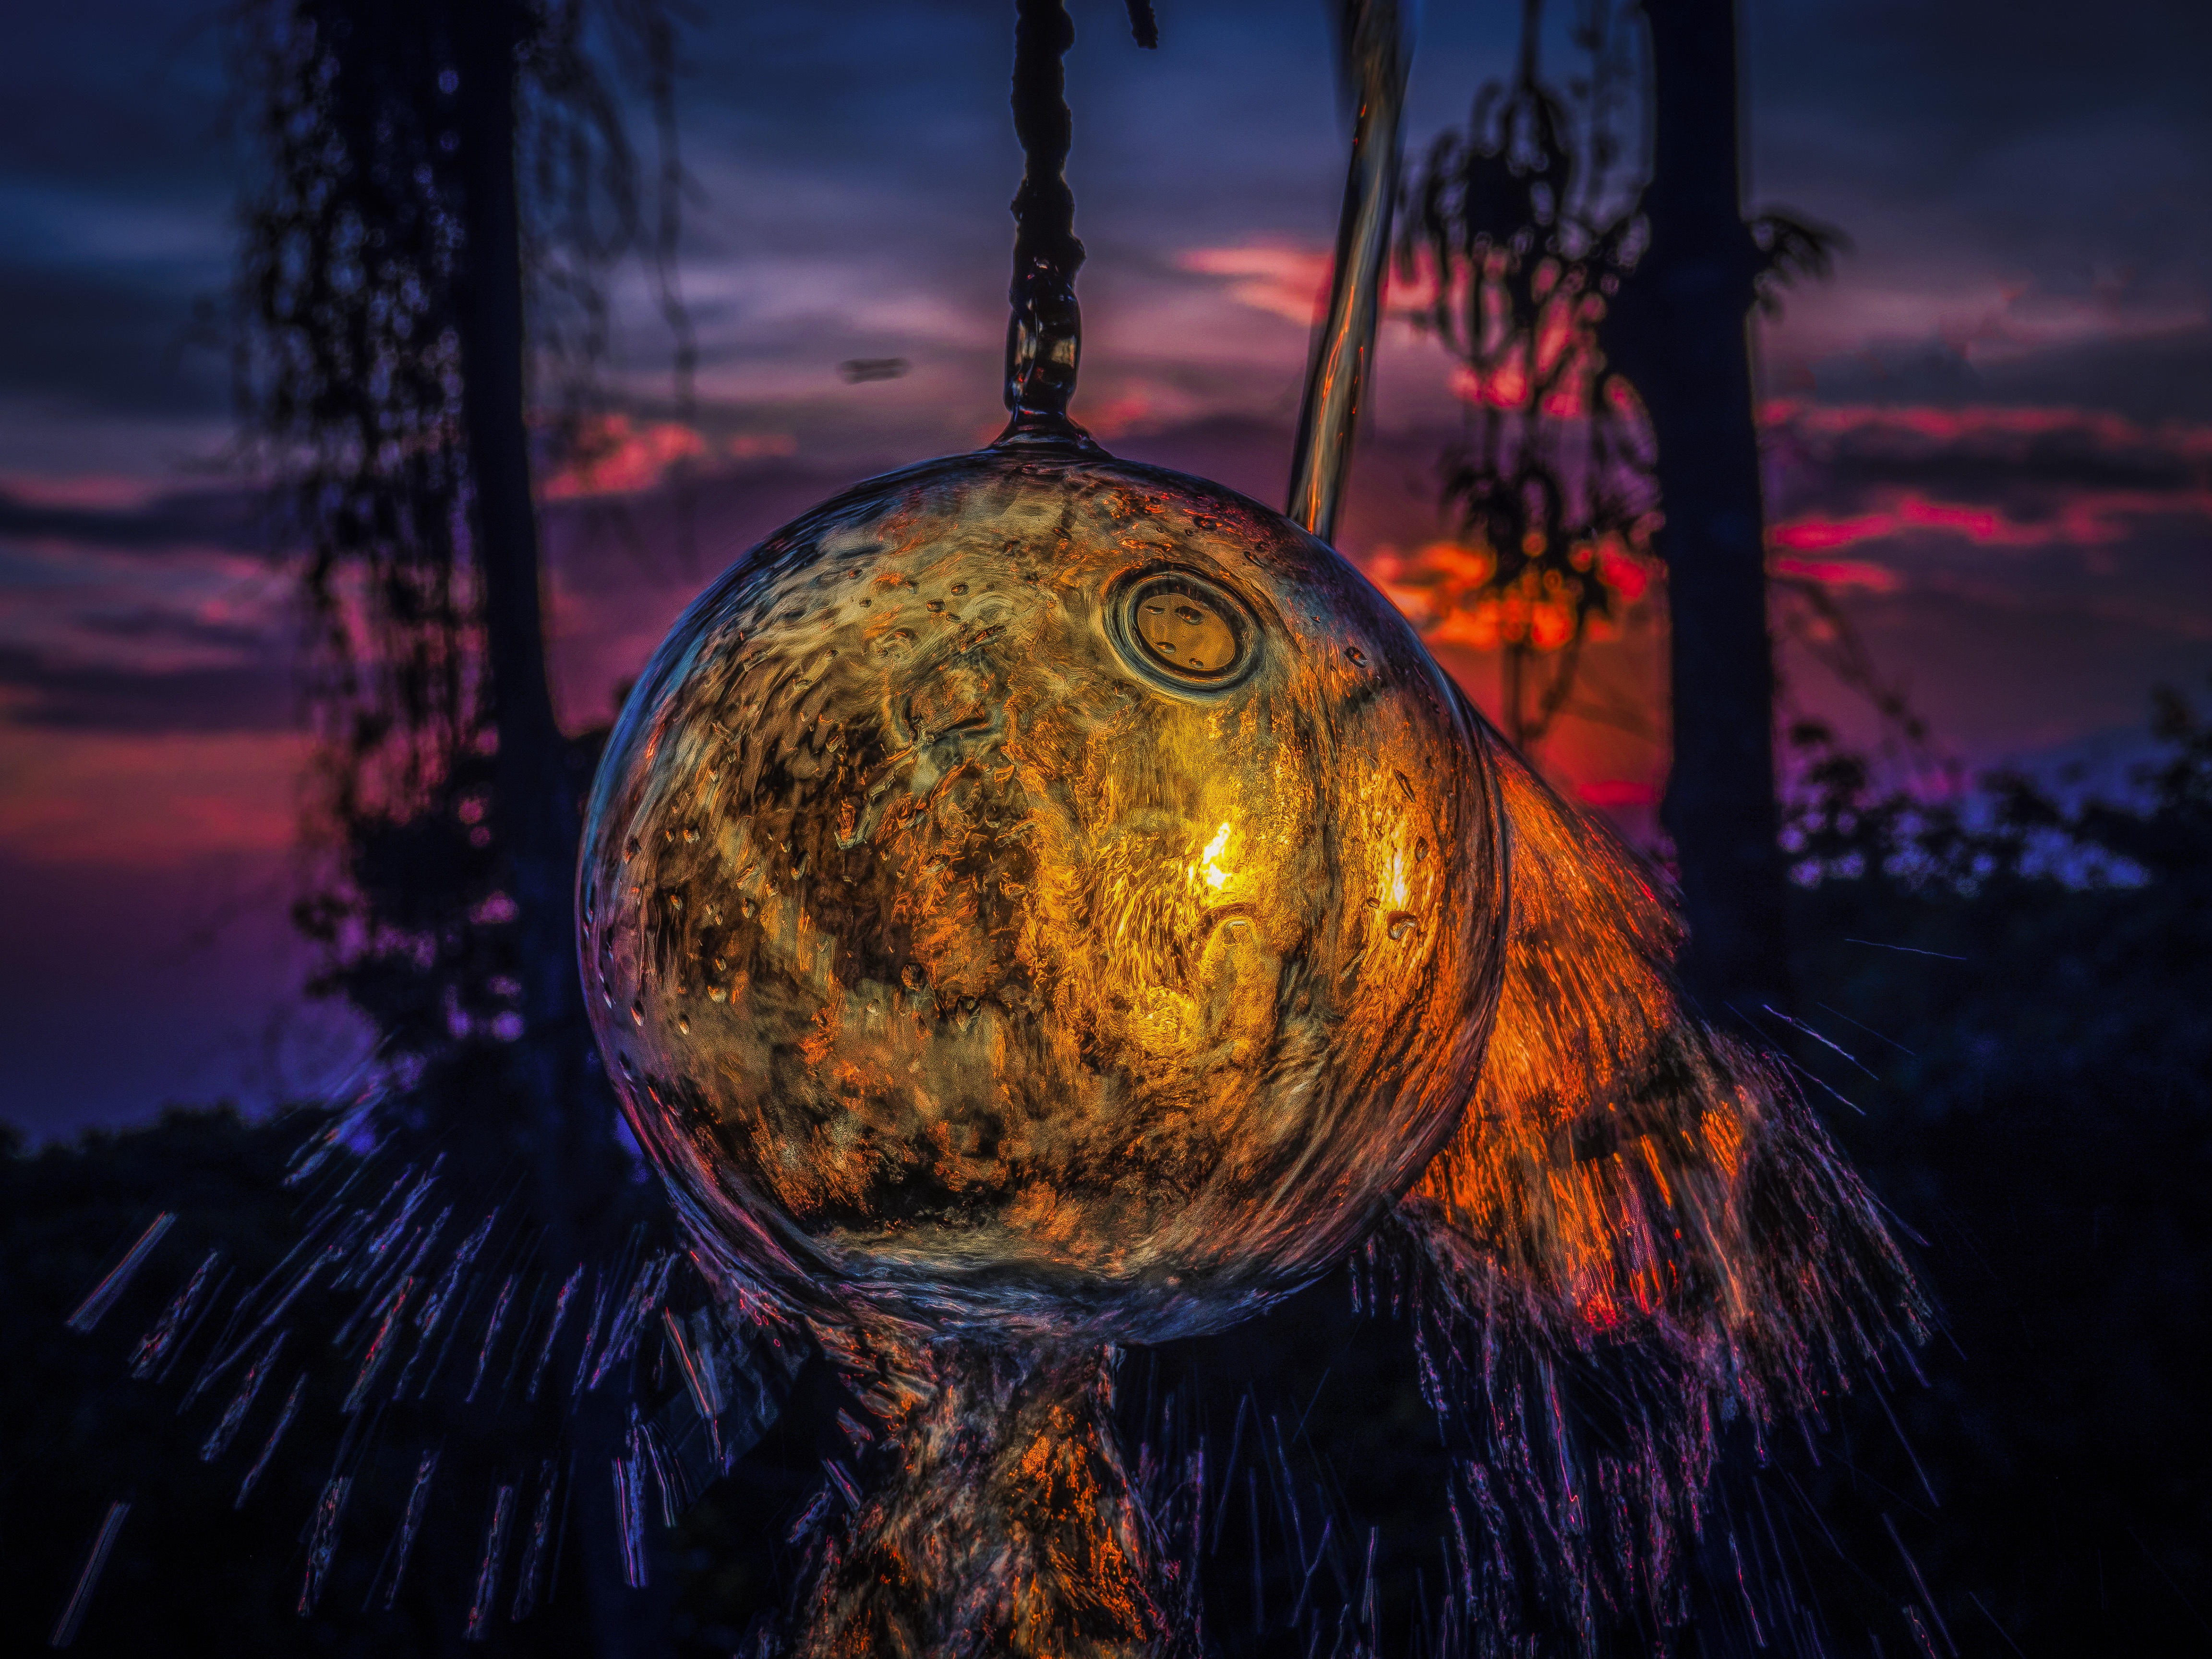
water, sky, sunset, sunlight, atmosphere, dusk, evening, twilight, reflection, scenic, space, darkness, world, reflect, earth, planet, screenshot, phenomenon, water reflection, special effects, computer wallpaper, cg artwork